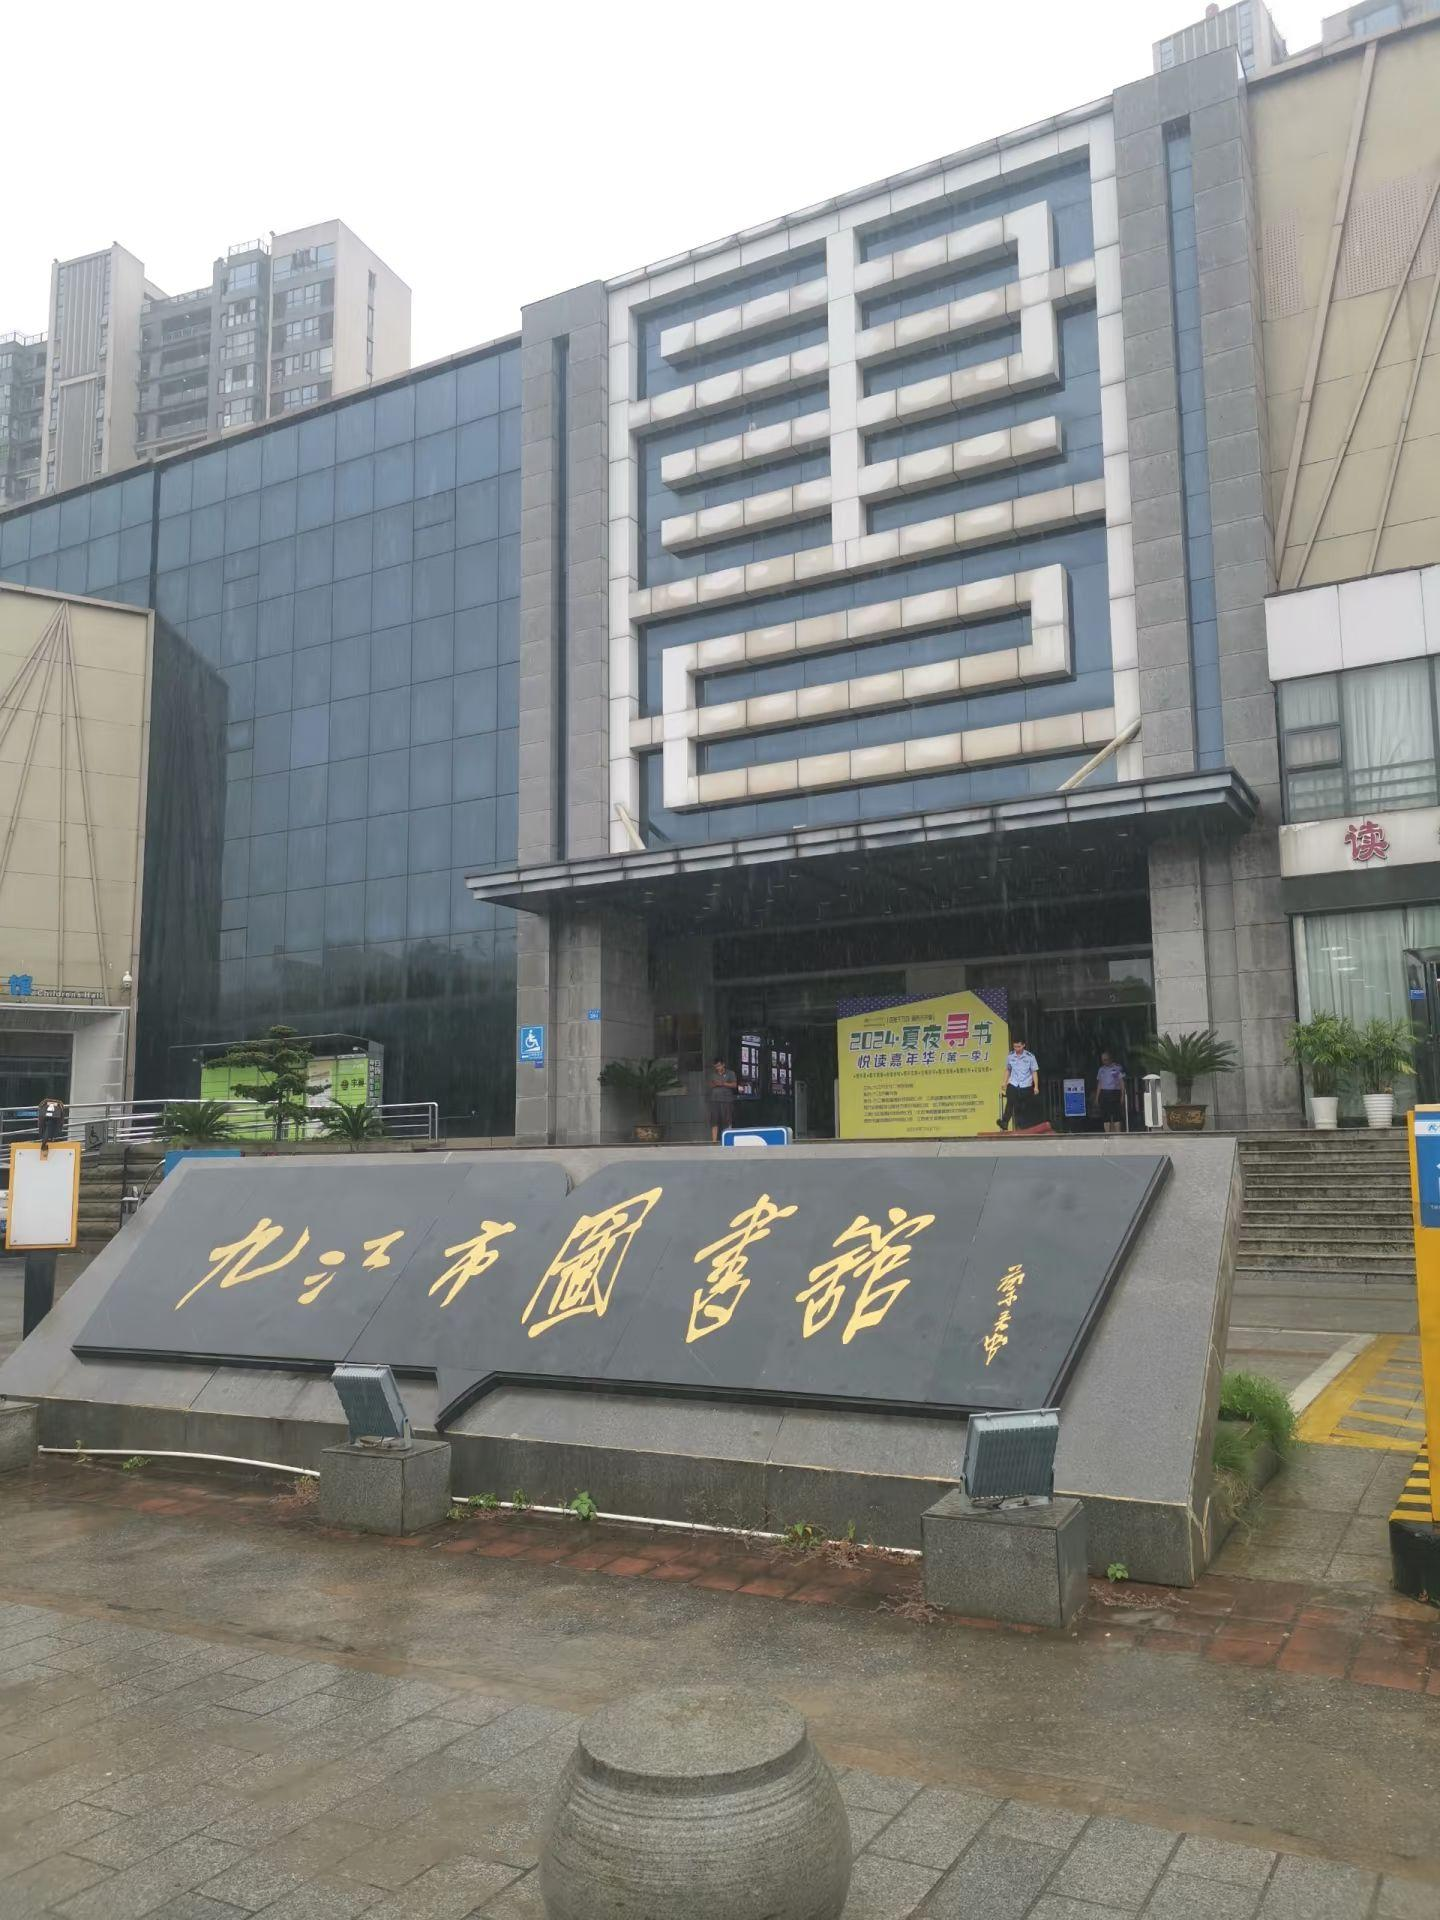
地标名称：九江市图书馆
所在城市：九江市·浔阳区